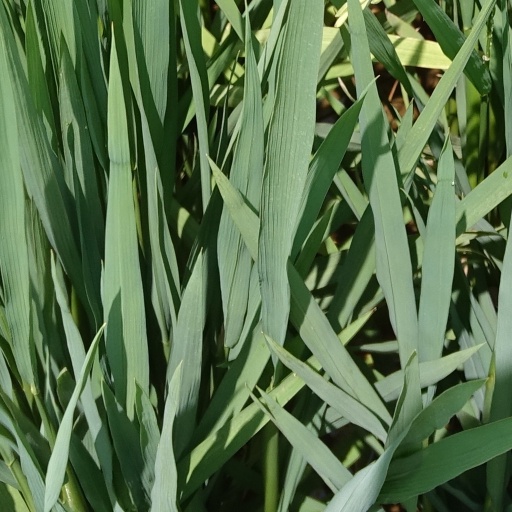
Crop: rice